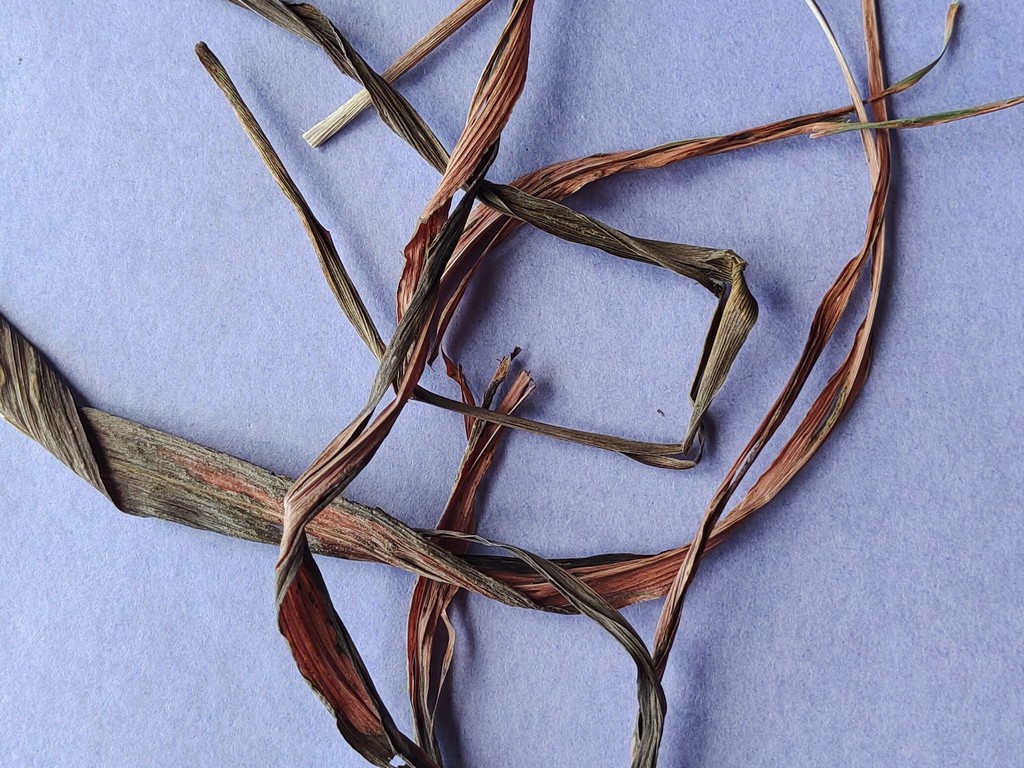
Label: Dried